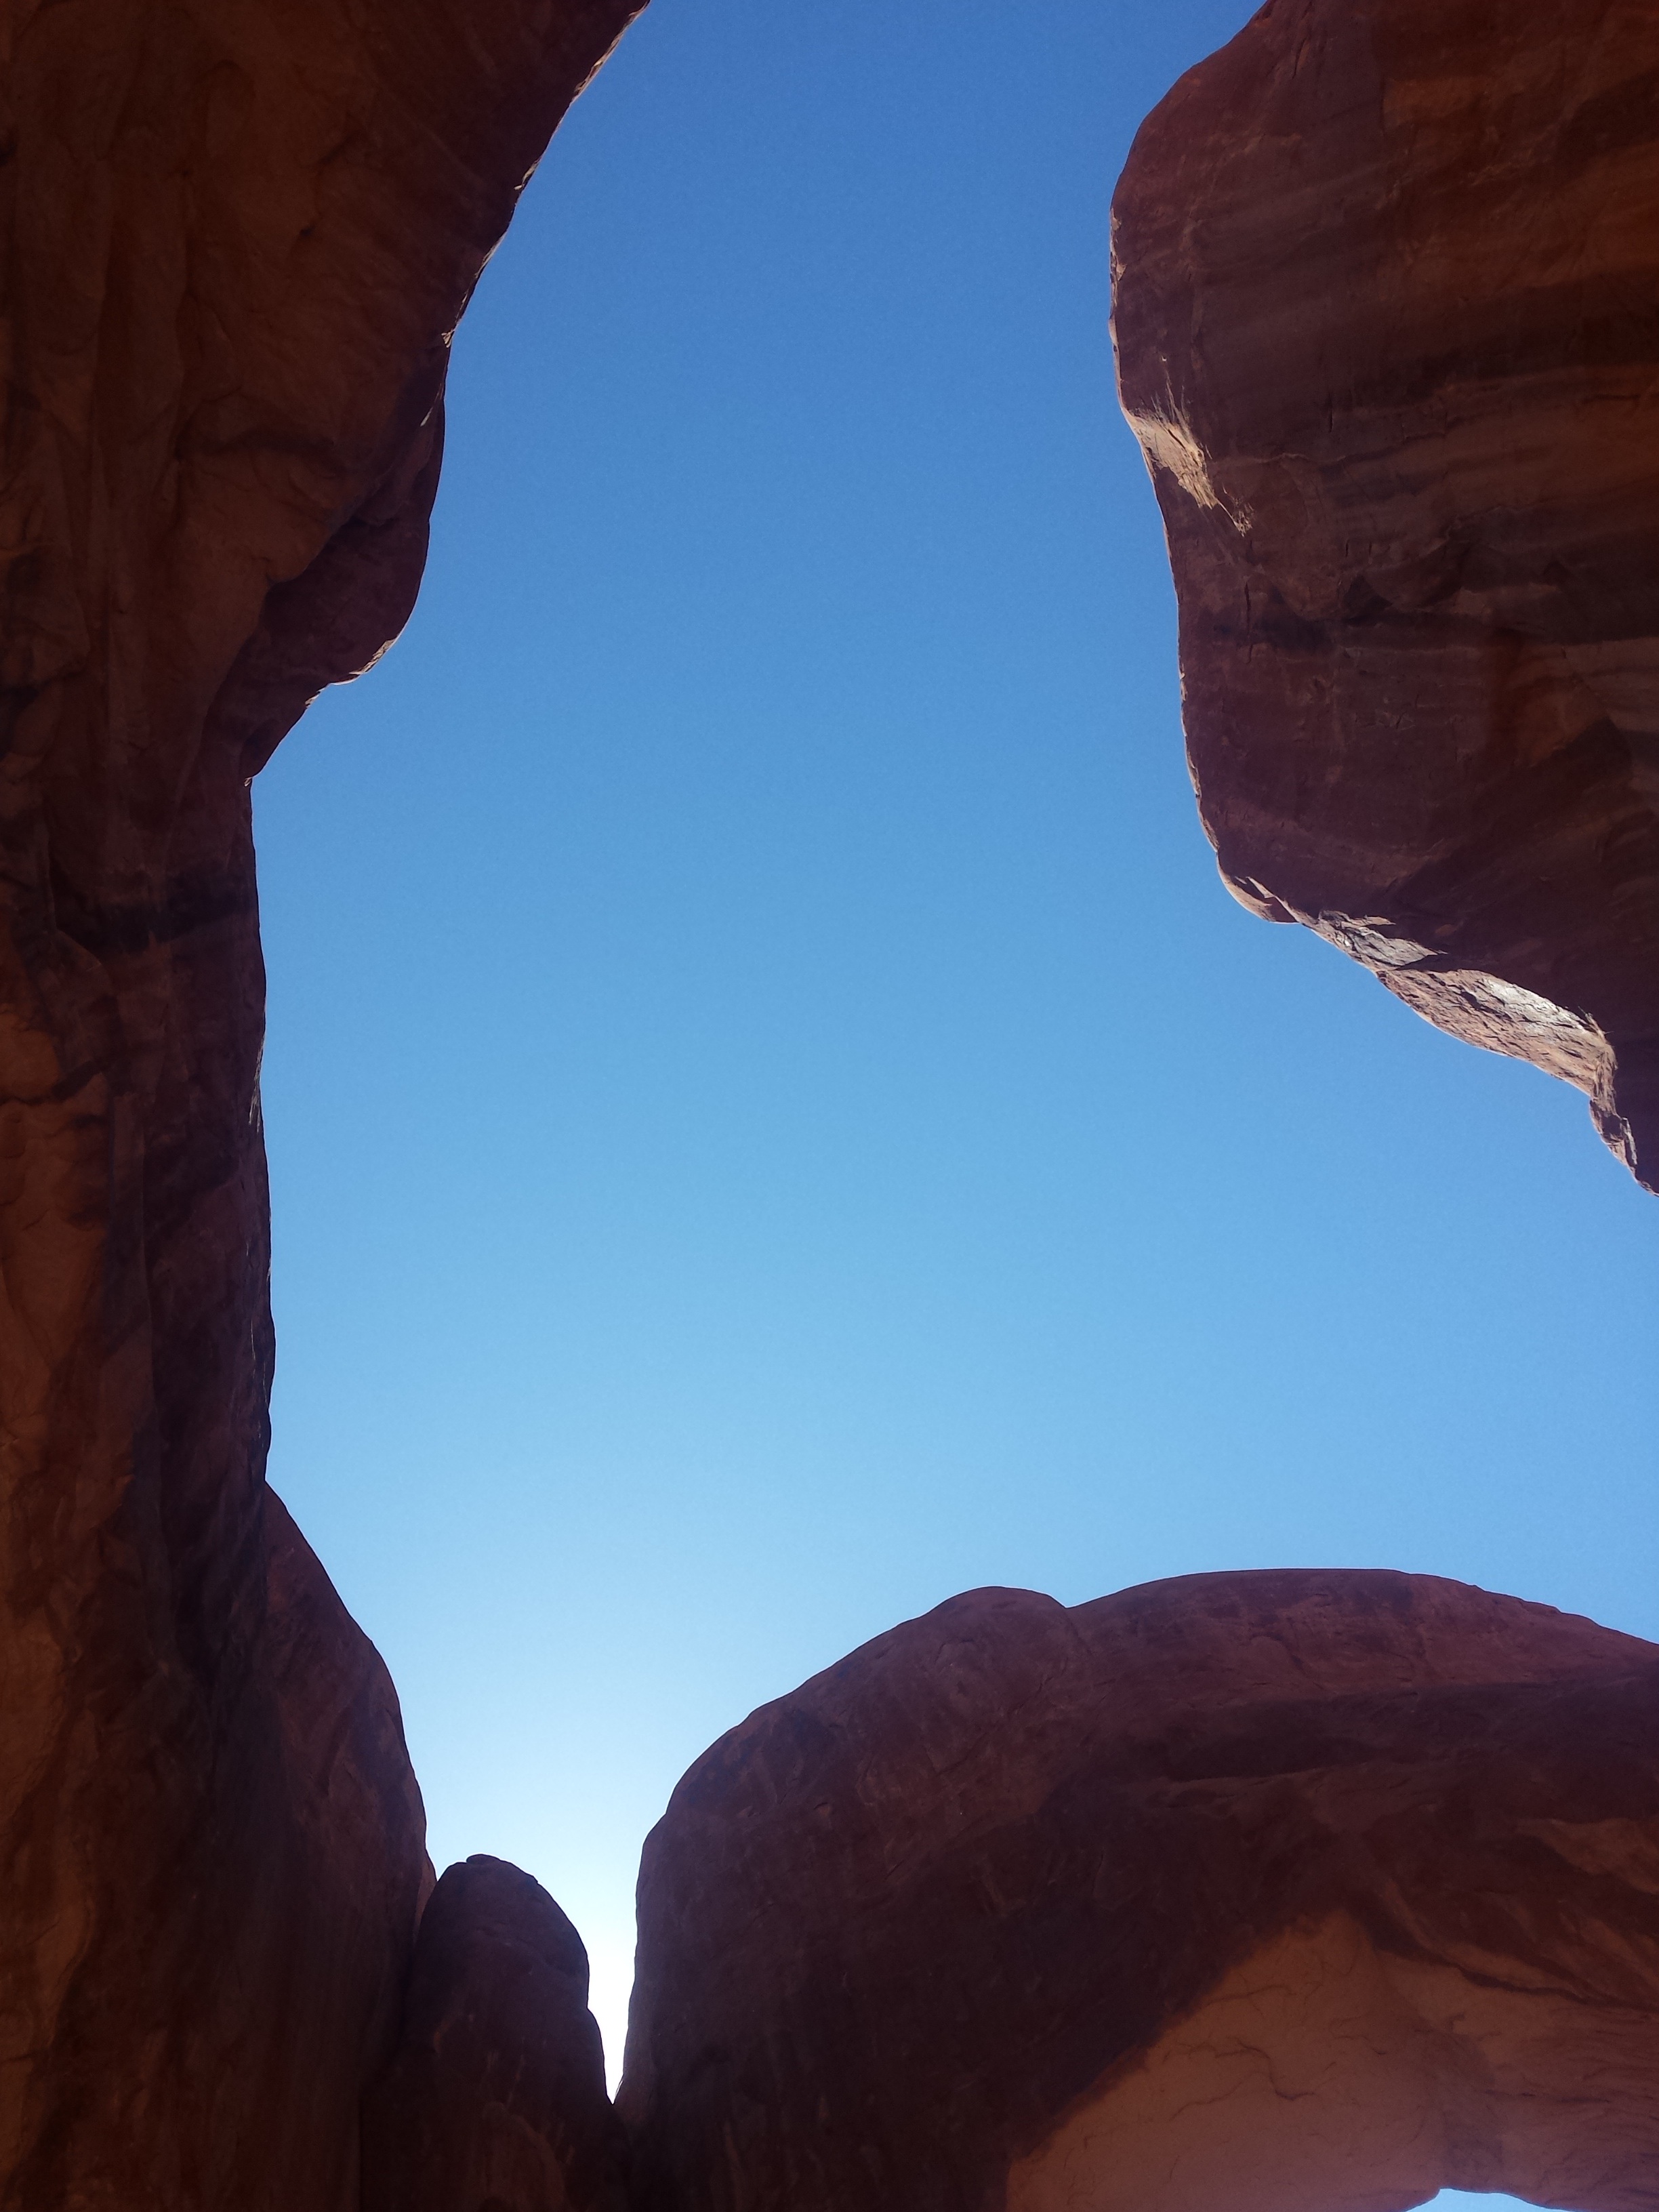
landscape, nature, rock, mountain, hiking, desert, adventure, sandstone, stone, travel, formation, arch, orange, reflection, red, scenic, natural, park, usa, america, blue, canyon, national park, material, red rock, outdoors, national, geology, arches, utah, united, geological, southwest, moab, states, landform, geographical feature, mountainous landforms